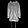
Label: Coat